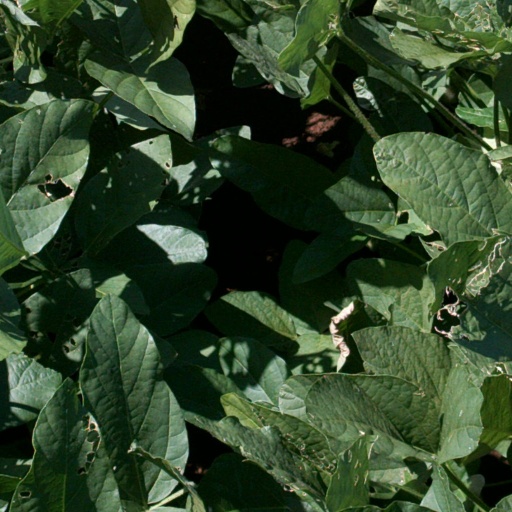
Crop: soybean